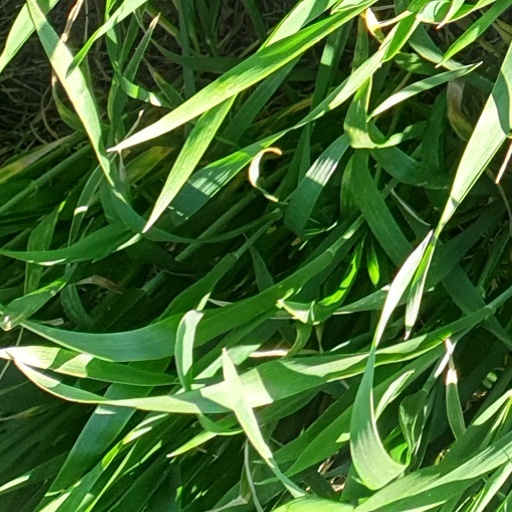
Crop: wheat